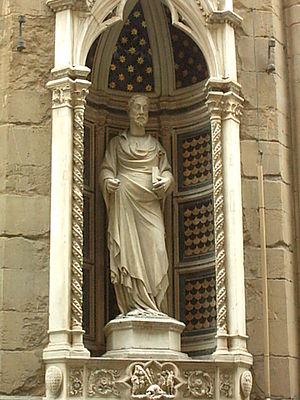
L' Arte dei Vaiai e Pellicciai est une corporation des arts et métiers de la ville de Florence, l'un des sept arts majeurs des Arti di Firenze qui y œuvraient avant et pendant la Renaissance italienne.